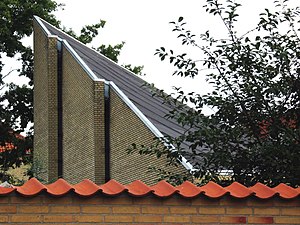
Johan Otto von Spreckelsen / Historie
Tagpap på Sankt Nikolaj Kirke.
Johan Otto von Spreckelsen var en dansk arkitekt, der var hovedmanden bag Menneskehedens Triumfbue eller La Grande Arche i bydelen La Défense i Paris.